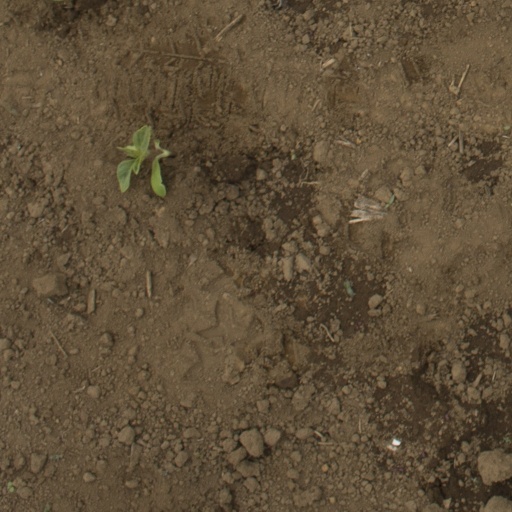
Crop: Jerusalem artichoke